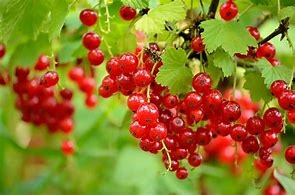
Label: redcurrant